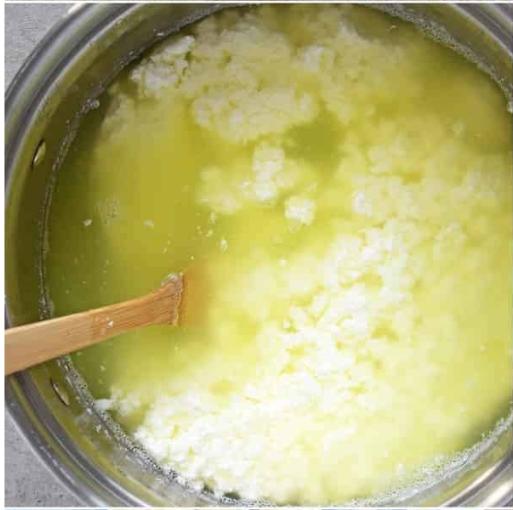
Hapa kuna maziwa iliiyochacha na maziwa hii inaonekana imechacha iko tayari kuuzwa kwa ajili ya matumizi ya chakula.